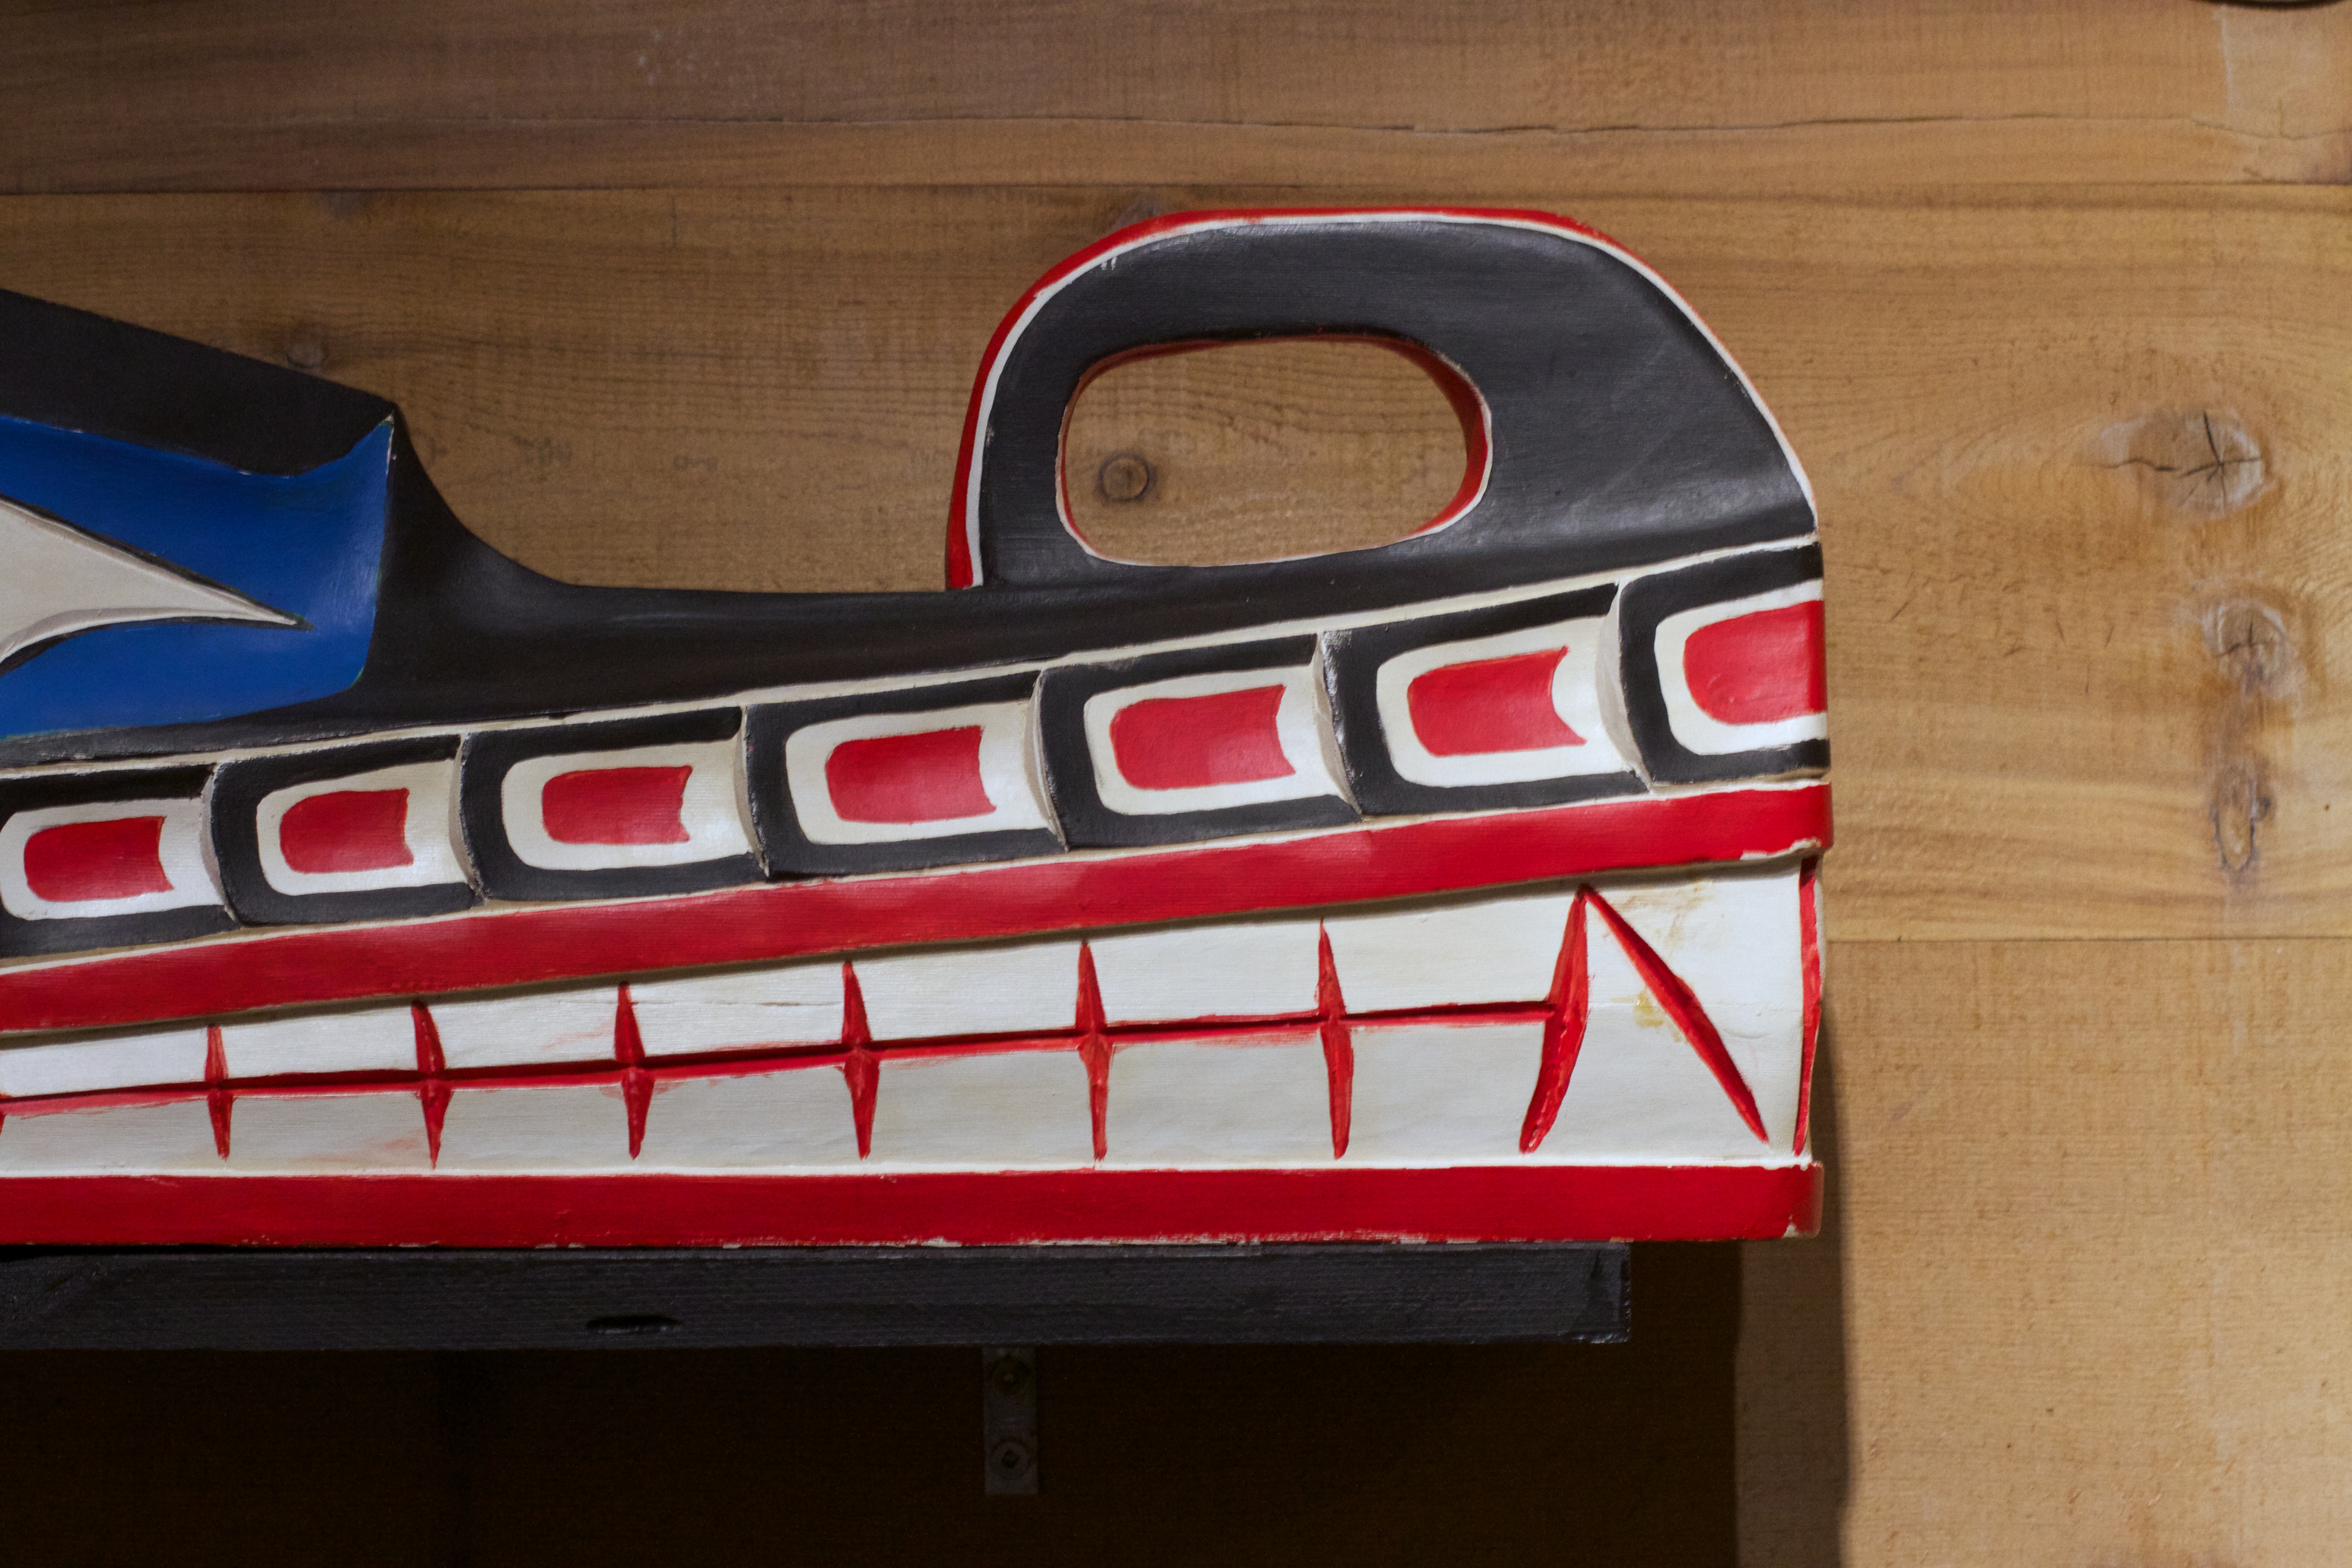
red, vehicle, bumper, automotive exterior, vehicle registration plate